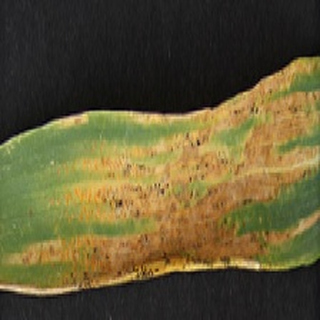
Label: wheat_yellow_rust